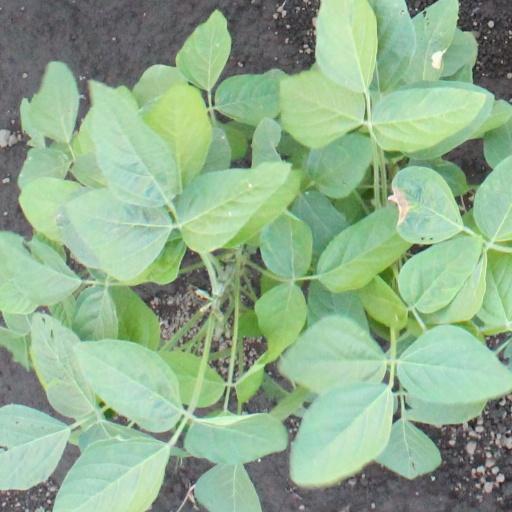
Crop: soybean